Thom Kallor

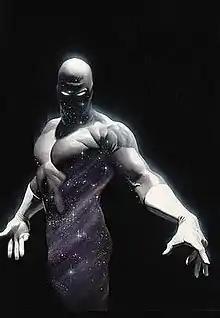
Thom Kallor as the new Starman, from the textless cover of "Justice Society of America" #2 (March 2007). Art by Alex Ross.

Thom Kallor is a character appearing in comic books published by DC Comics, primarily as a member of the Legion of Super-Heroes. The character has also been known as Star Boy and Starman.